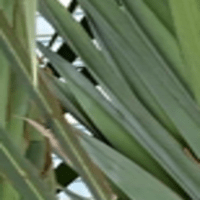
Label: Healthy sample